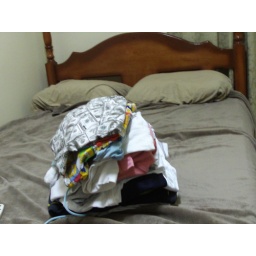
the laundry service lady, Alta, (included in the rent) leaves my folded clothes right in my bedroom